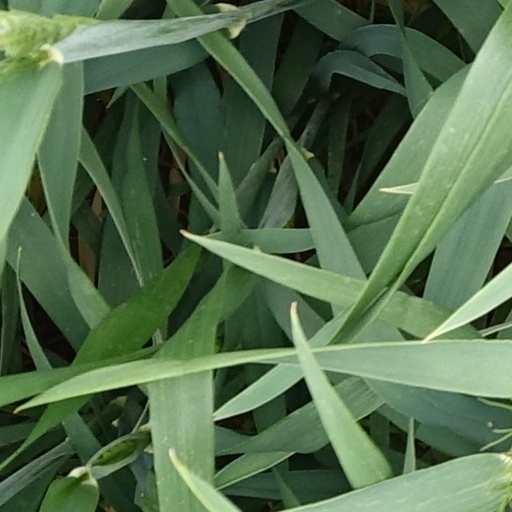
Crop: wheat